Ontario Regiment

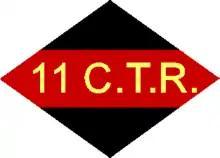
The unit patch of the 11th Canadian Army Tank Regiment during WWII.

Within six days of mobilization, 594 men had enlisted for active service. In June 1941, the regiment sailed from Halifax on the "Pasteur", arriving in Greenock, Scotland, on 1 July, and headed south to Headley Down, England. The Ontarios were the first Canadians to be issued the Churchill tank, with which it trained in exercises in its experimental period of 1941–1942. On 21 December 1941, the regiment moved to Brighton, alternating between there and Shermanbury park in operational roles in the defence of the English coast. The unit fought with distinction in several theatres during the war, beginning with the Allied invasion of Sicily in July 1943, through the Italian Campaign seeing action in the fierce Liri Valley, Monte Cassino, and on to Ortona. In 1945, the unit entered the Northwest European theatre where it fought with distinction in the Dutch Campaign winning honours at Arnhem.